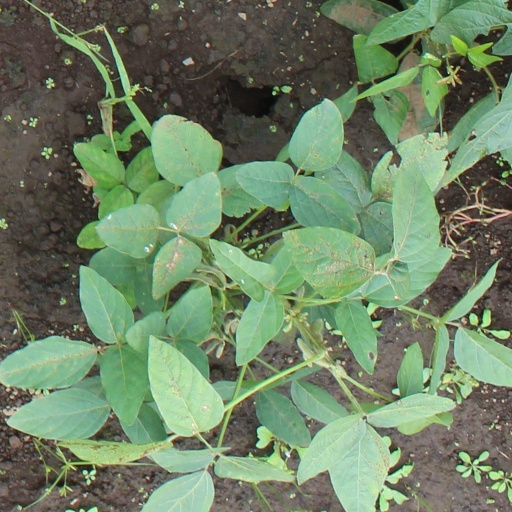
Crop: soybean